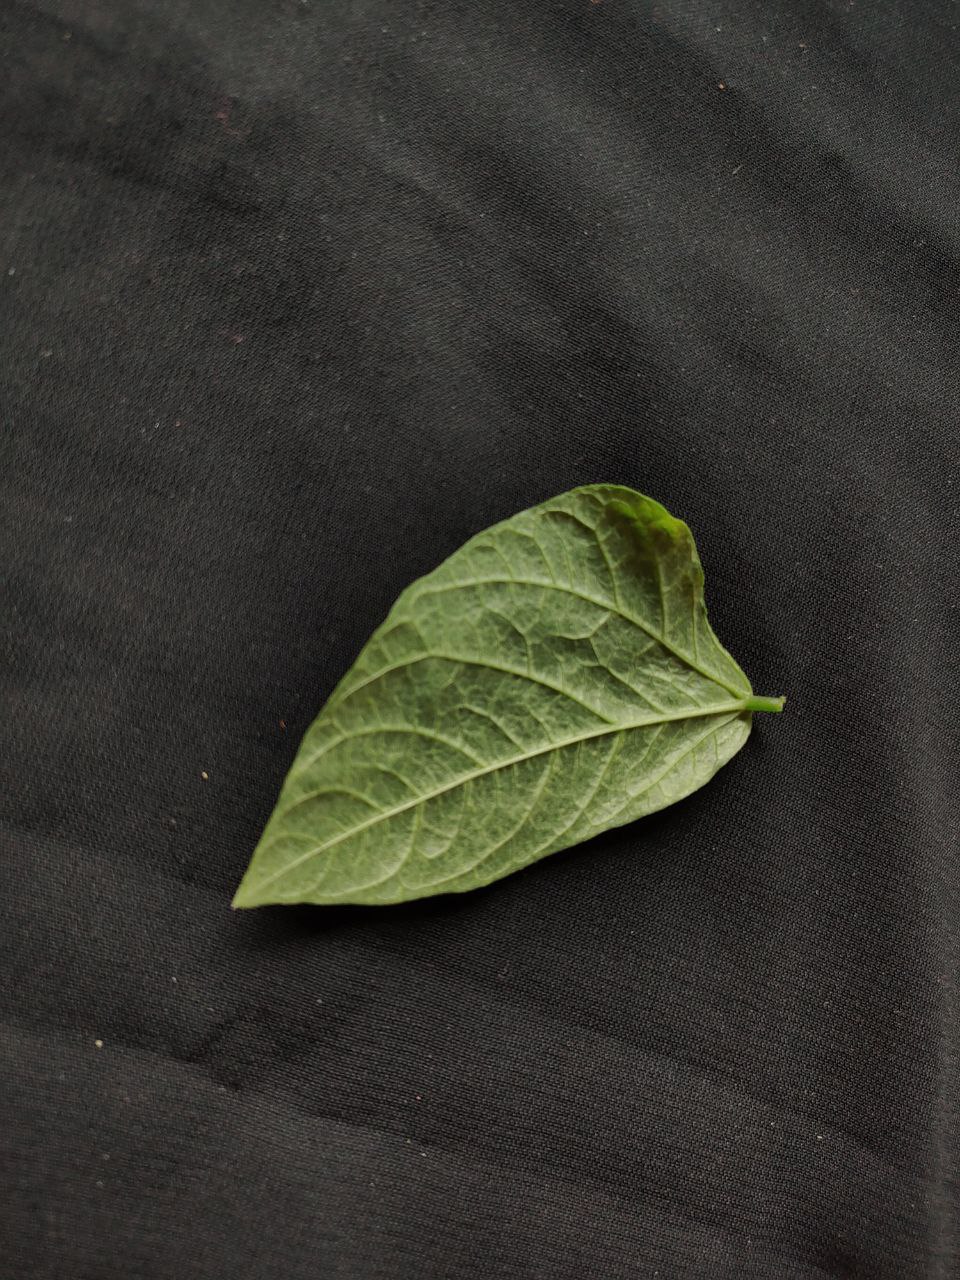
Crop: cowpea
Leaf condition: Mosaic Virus